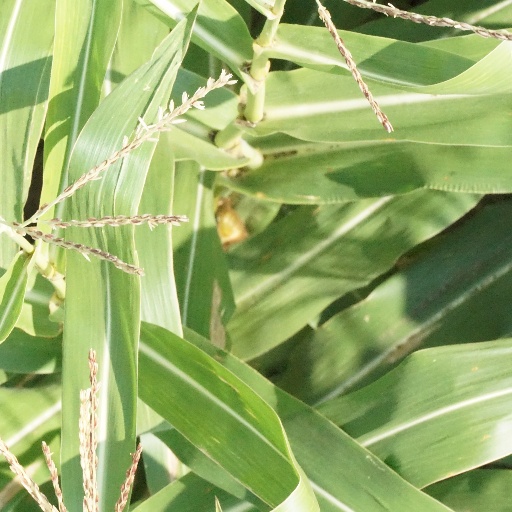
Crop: maize; corn